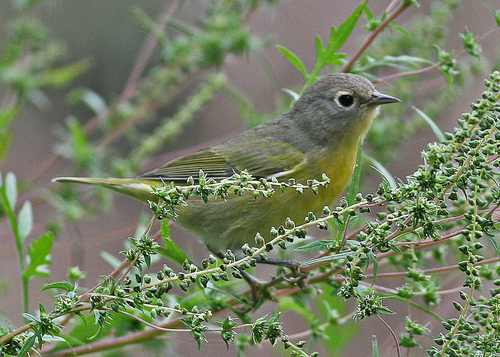
the bird has a tiny black bill and a green throat.
a small bird has yellow throat and breast, black eyes, green belly, and greenish brown wings and tail.
pastel yellow-green breast, dark grey bill, light grey head and body, white eye ring.
this tiny sparrow has huge black eyes with beige eyerings and a yellow breast.
this small bird has a yellow and green body with a gray head and black wing tip accents.
this bird is grey with green and has a very short beak.
this bird has a white eye ring, yellow throat, green and grey secondaries and grey coverts.
this small bird has a green belly and a grey head and nape.
this bird has a grey crown, yellow and grey primaries, and a yellow belly.
this particular bird has a belly that is green and yellow
Species: Nashville Warbler